Irving Harris

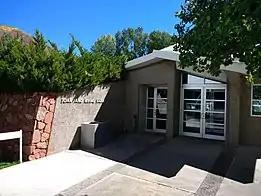
The entrance to the Joan and Irving Harris Concert Hall in Aspen, Colorado.

Harris was one of three children born and raised in Saint Paul, Minnesota. His father, Bill Harris, was a wealthy woolen merchant. He attended Yale University and graduated Phi Beta Kappa in 1931. He was of Jewish descent.